Adel Bridge

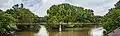
View from adjacent Raccoon River Trail bridge

The Adel Bridge is located on the east edge of Adel, Iowa, United States. The bridge was constructed in 1882. The span carried traffic on River Street over the Raccoon River. The Dallas County Board of Supervisors received a petition to replace a deteriorating bridge at this location. The old bridge had been built where ferry service had been initiated in 1850, three years after the town had been established. They contracted with the King Iron Bridge and Manufacturing of Cleveland to build the two-span Pratt through truss bridge for $12,500. It was a primary river crossing into Adel until 1932 when the U.S. Highway 6 bridge was completed not far to the south. While it remains in place, it was closed to vehicular traffic in 2000. The bridge was listed on the National Register of Historic Places in 2002.